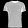
Label: T - shirt / top